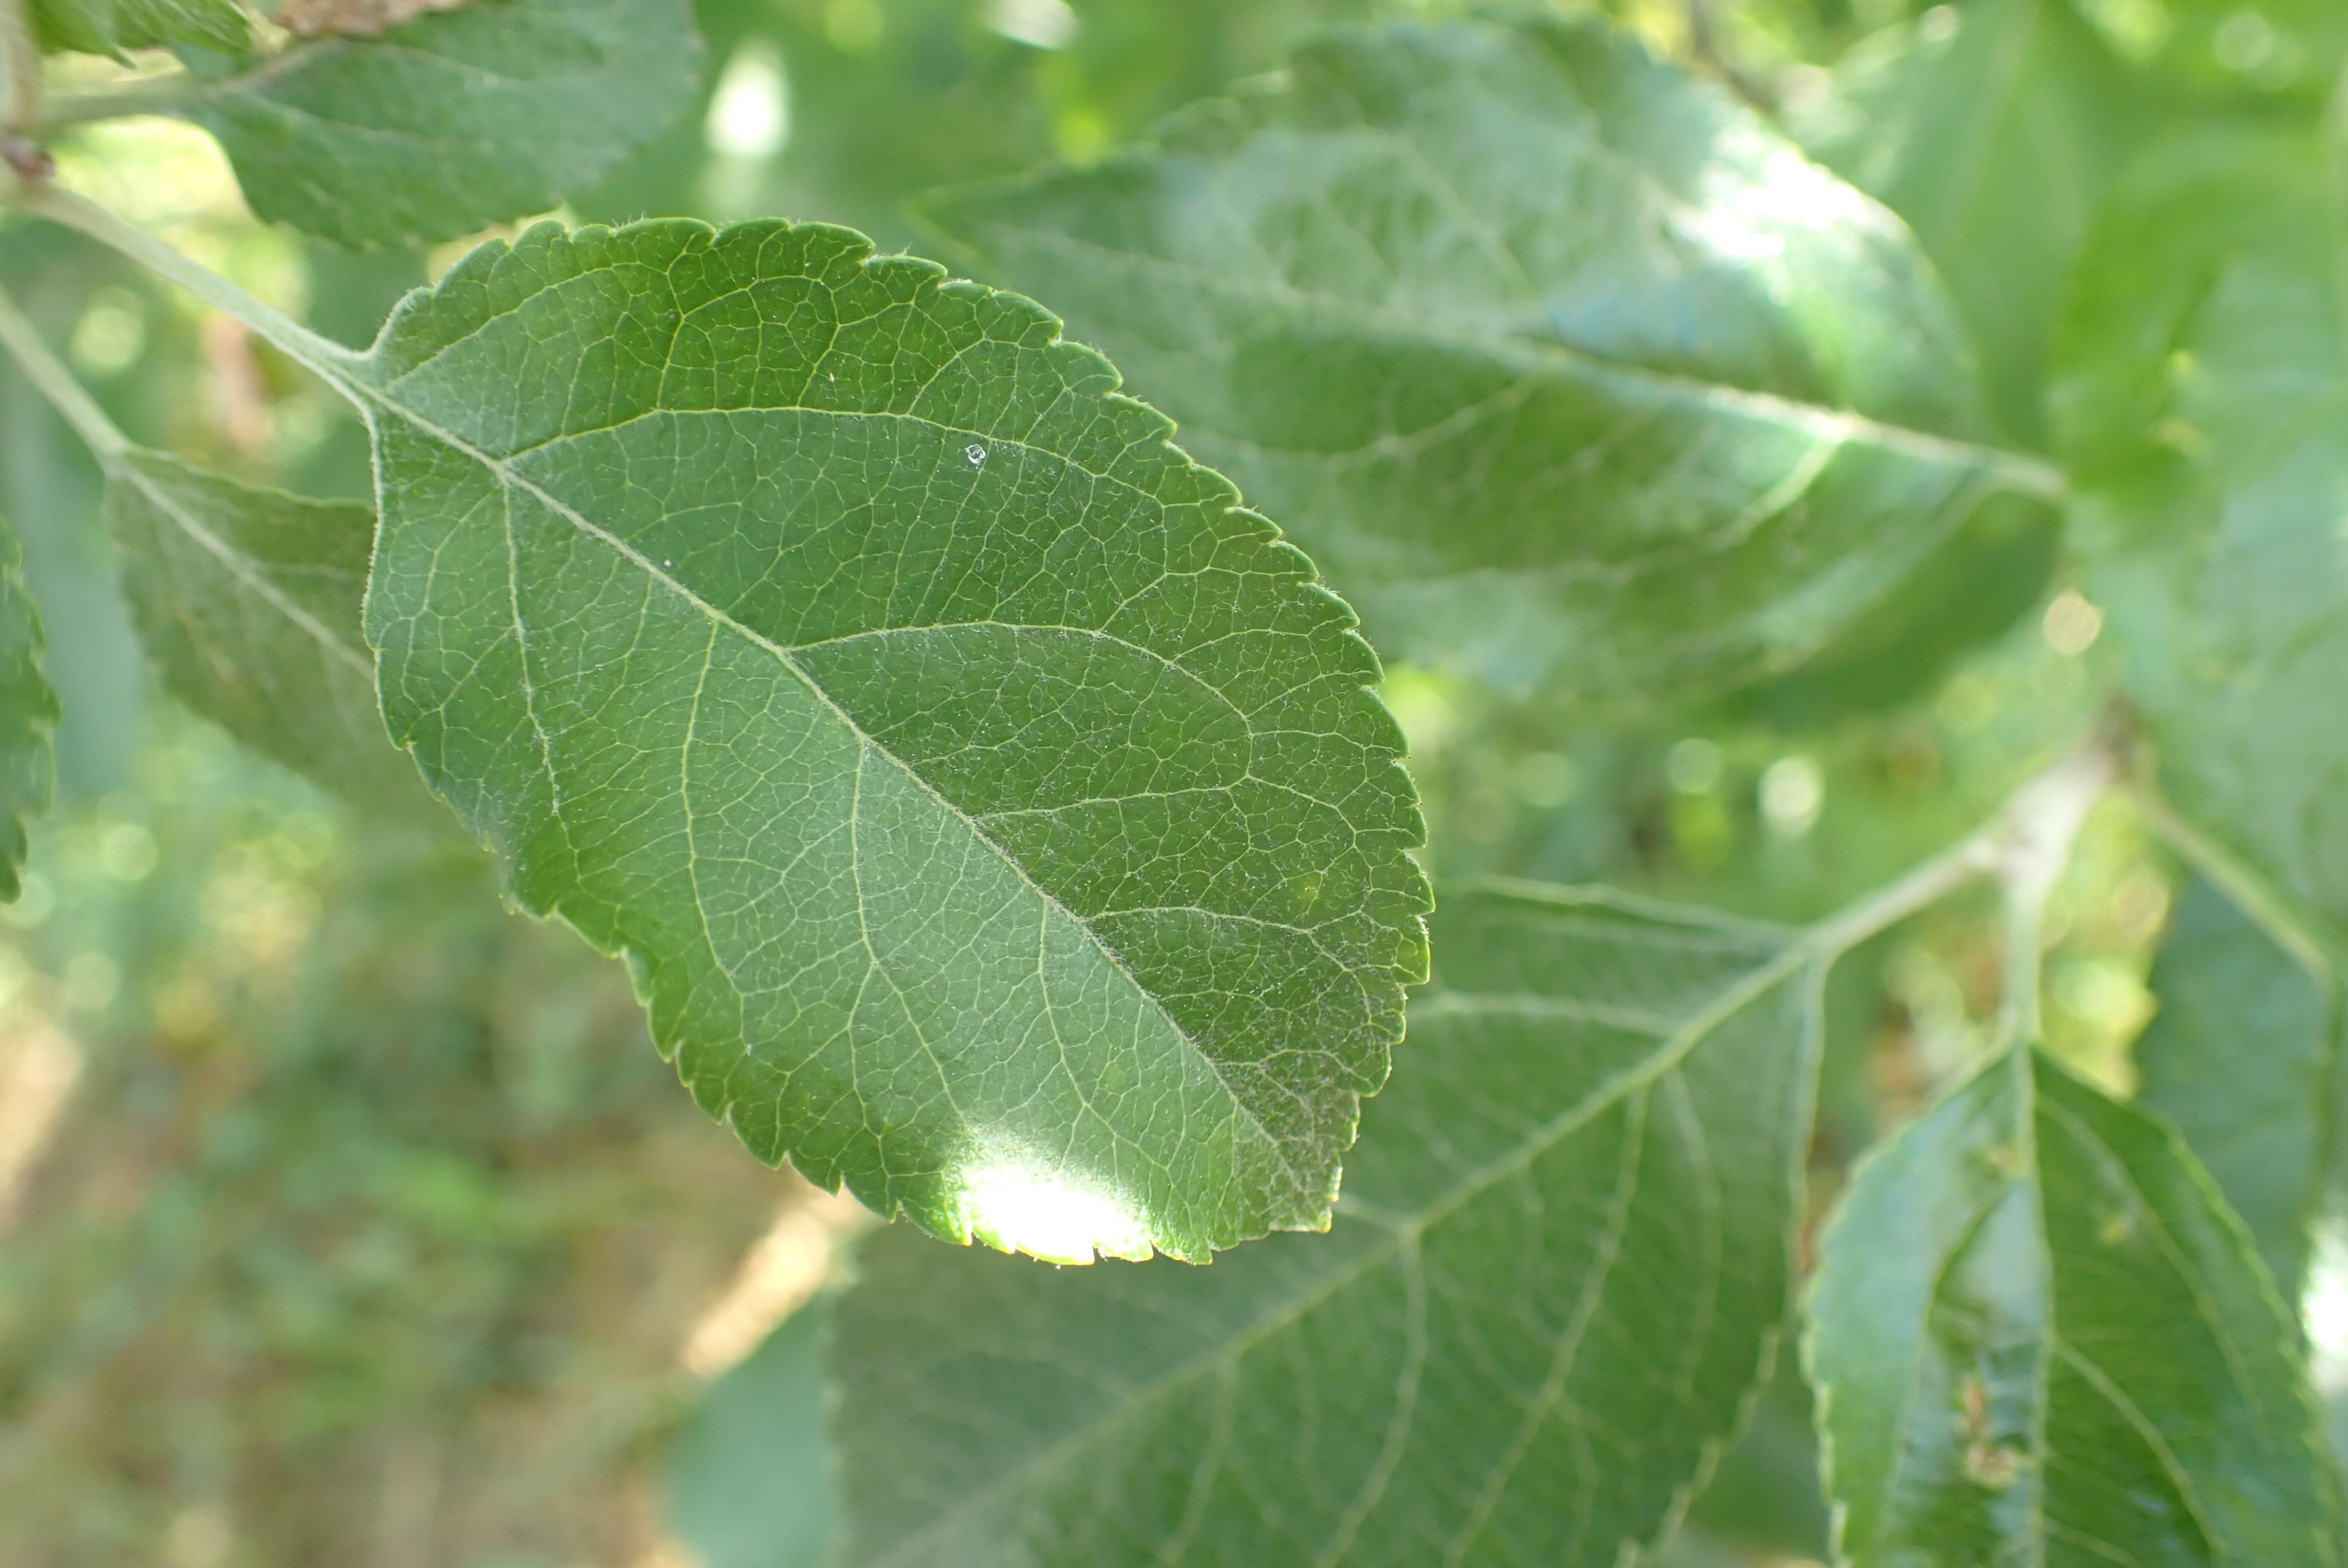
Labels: healthy